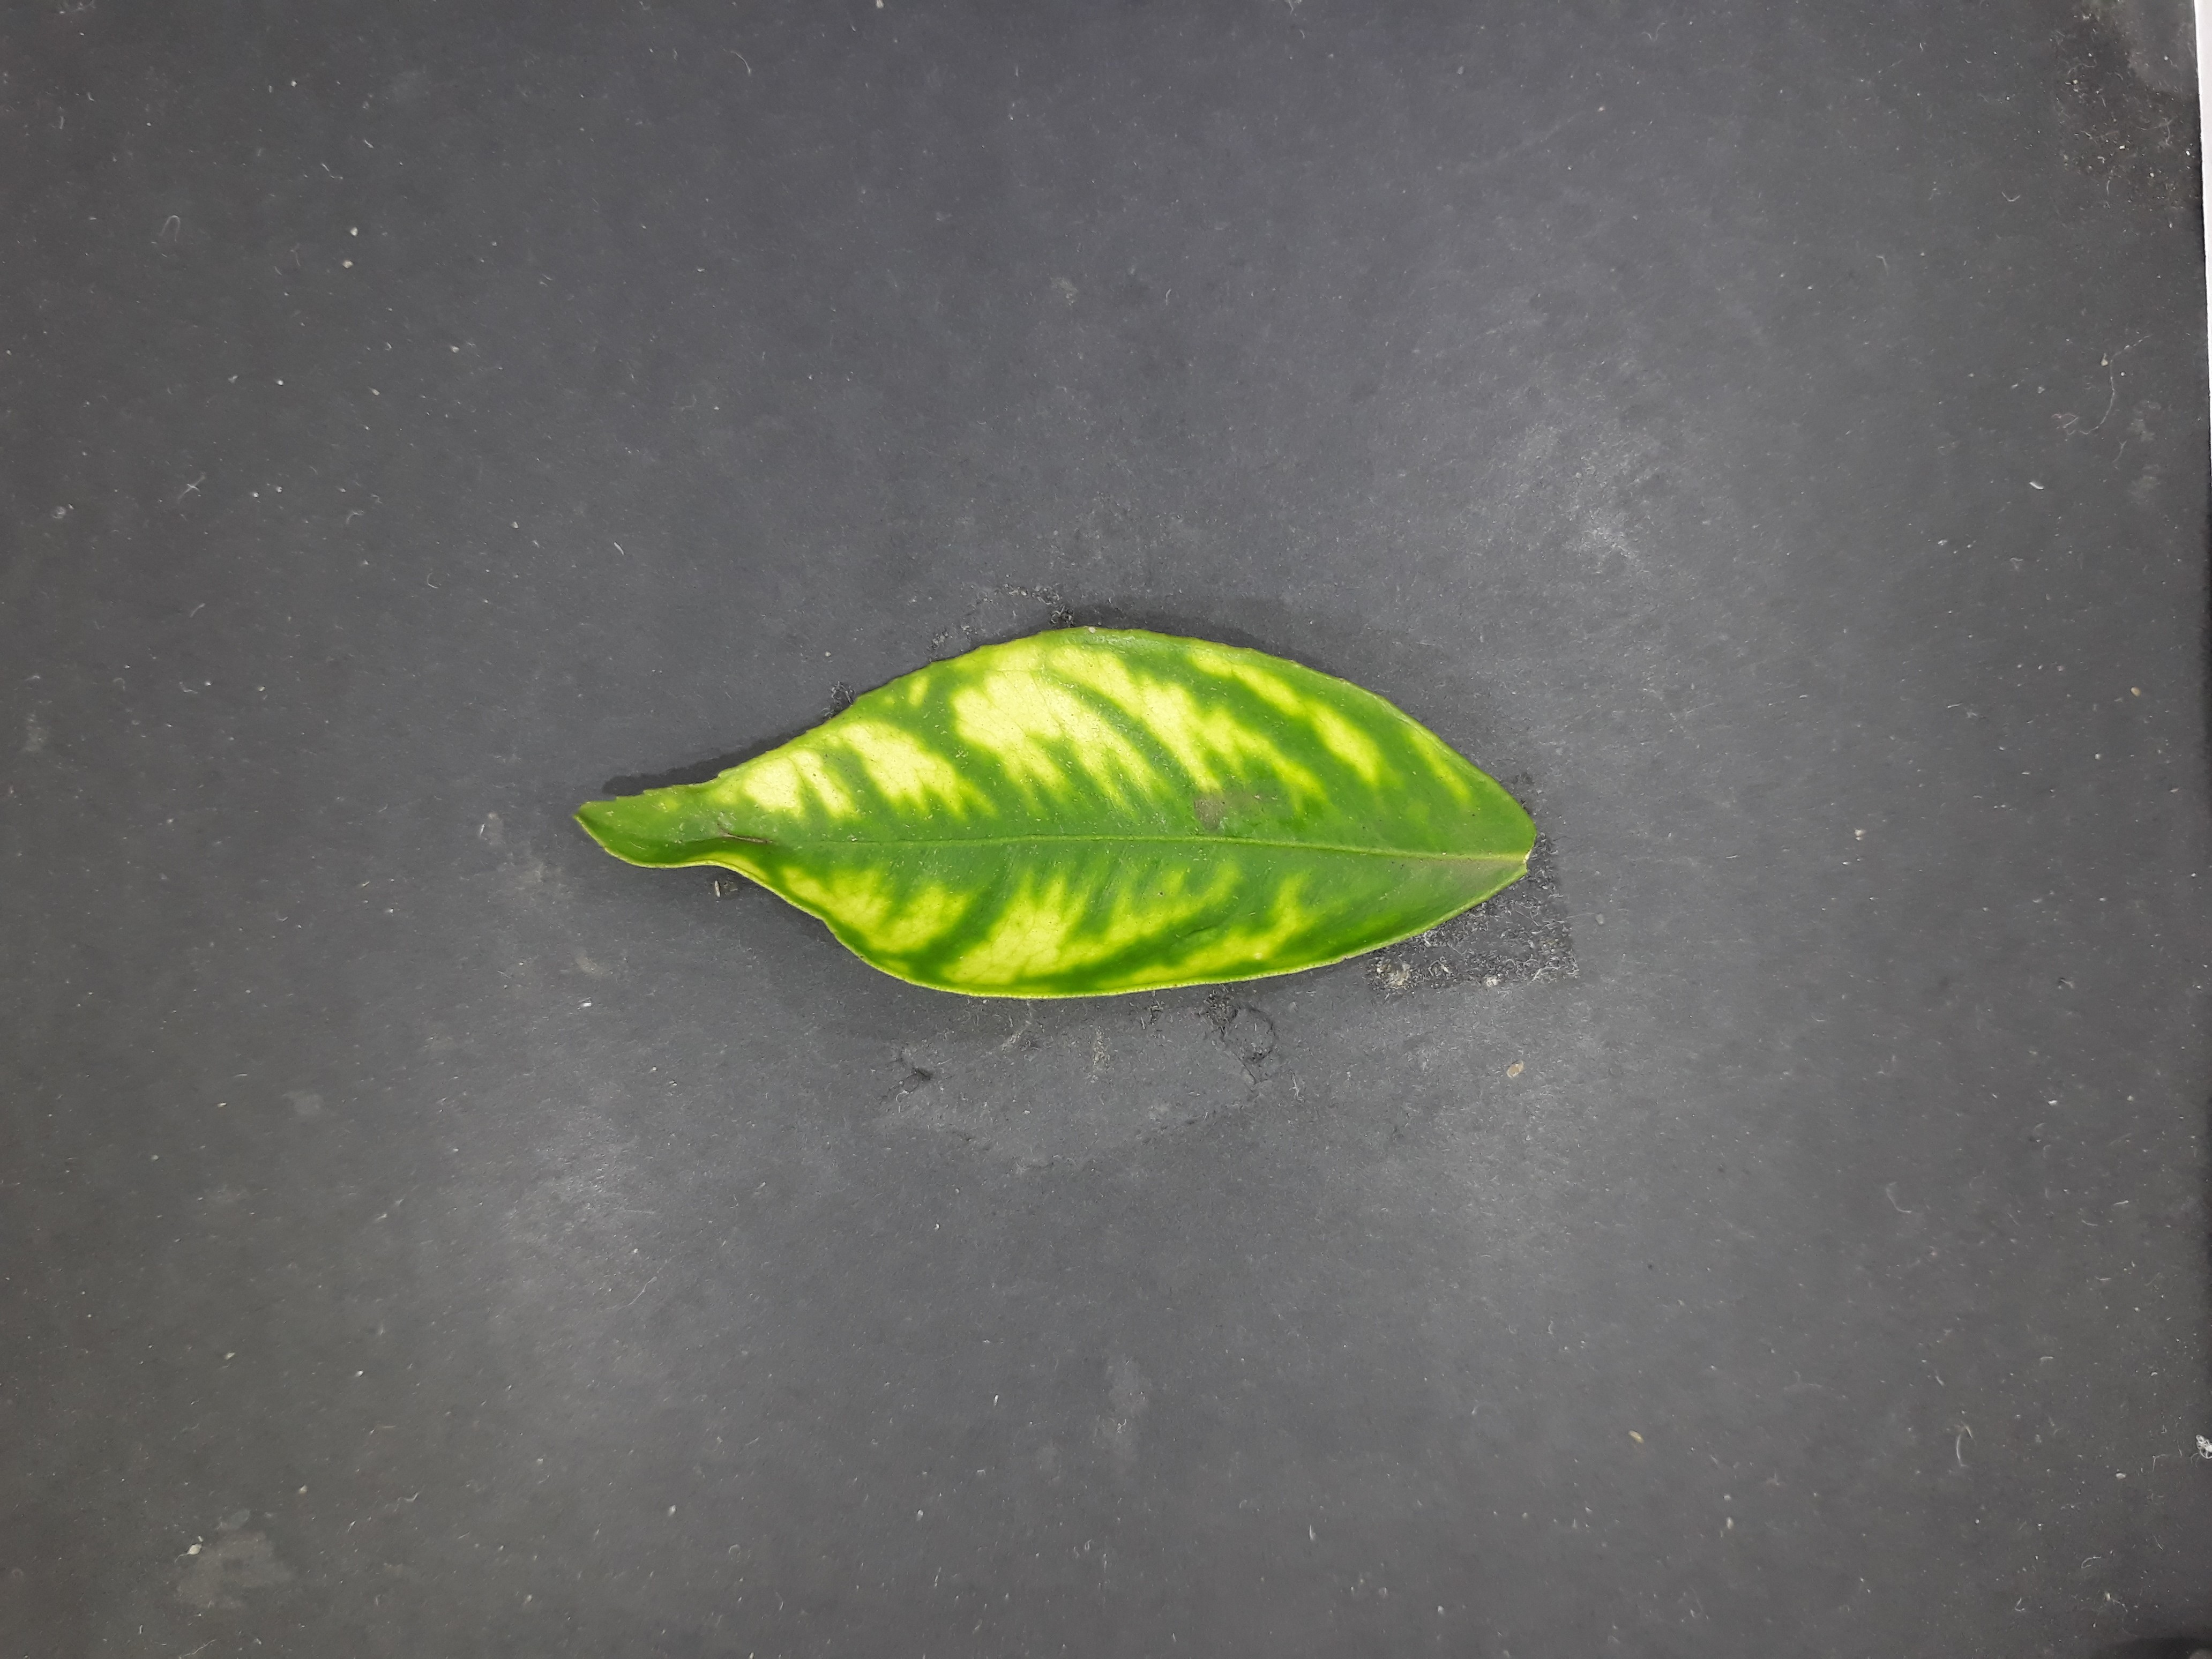
Label: Zinc deficiency (Zn)